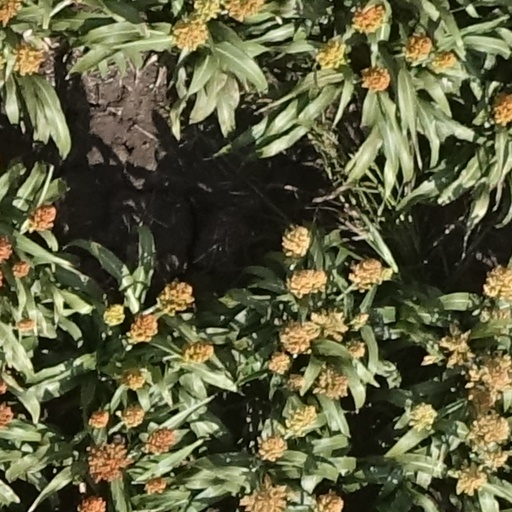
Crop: sorghum